South Pacific garbage patch

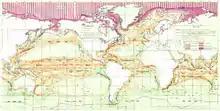
The South Pacific Gyre can be seen in the lack of oceanic currents off the west coast of South America. Map of ocean currents circa 1943

The South Pacific garbage patch is an area of ocean with increased levels of marine debris and plastic particle pollution, within the ocean's pelagic zone. This area is in the South Pacific Gyre, which itself spans from waters east of Australia to the South American continent, as far north as the Equator, and south until reaching the Antarctic Circumpolar Current. The degradation of plastics in the ocean also leads to a rise in the level of toxics in the area. The garbage patch was confirmed in mid-2017, and has been compared to the Great Pacific Garbage Patch's state in 2007, making the former ten years younger. The South Pacific garbage patch is not visible on satellites, and is not a landmass. Most particles are smaller than a grain of rice. A researcher said: "This cloud of microplastics extends both vertically and horizontally. It's more like smog than a patch".